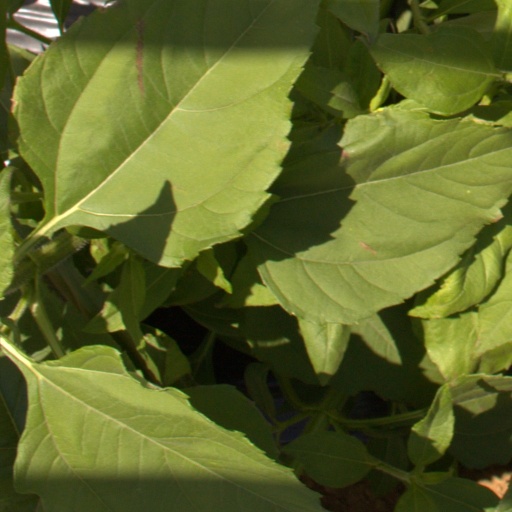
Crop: Jerusalem artichoke